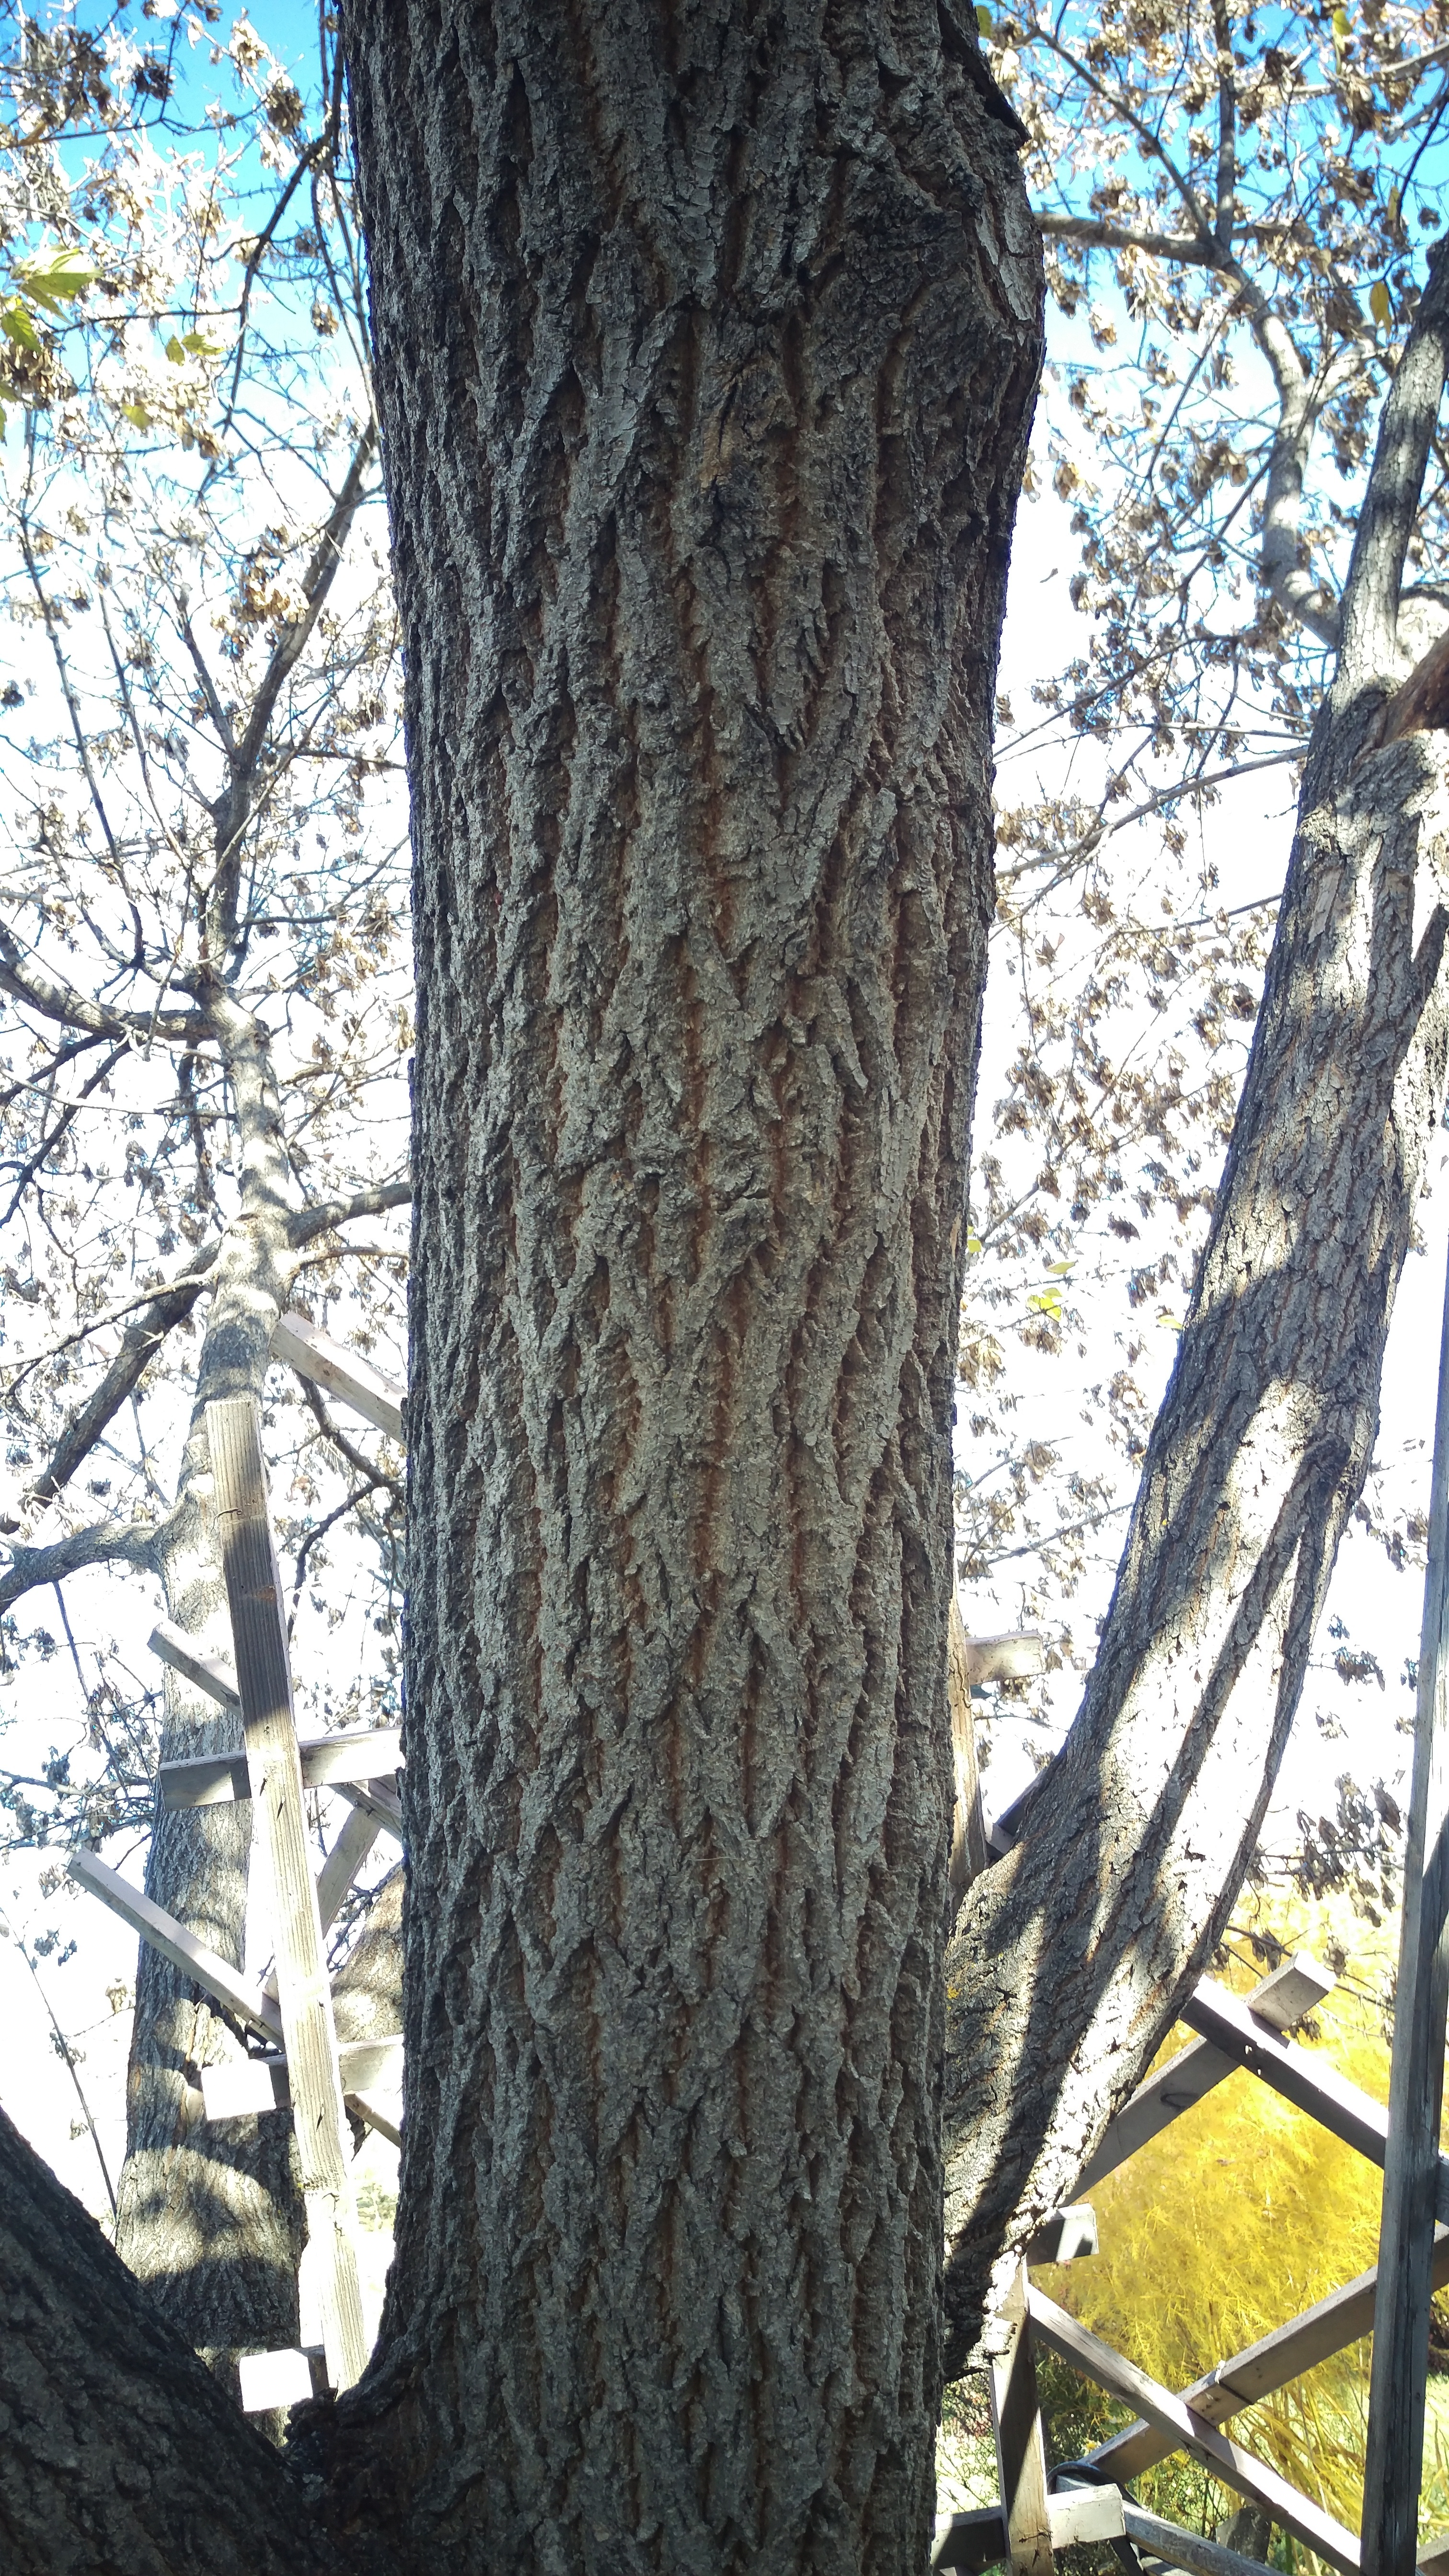
tree, branch, plant, wood, leaf, flower, trunk, spring, birch, autumn, season, art, woodland, flowering plant, woody plant, land plant